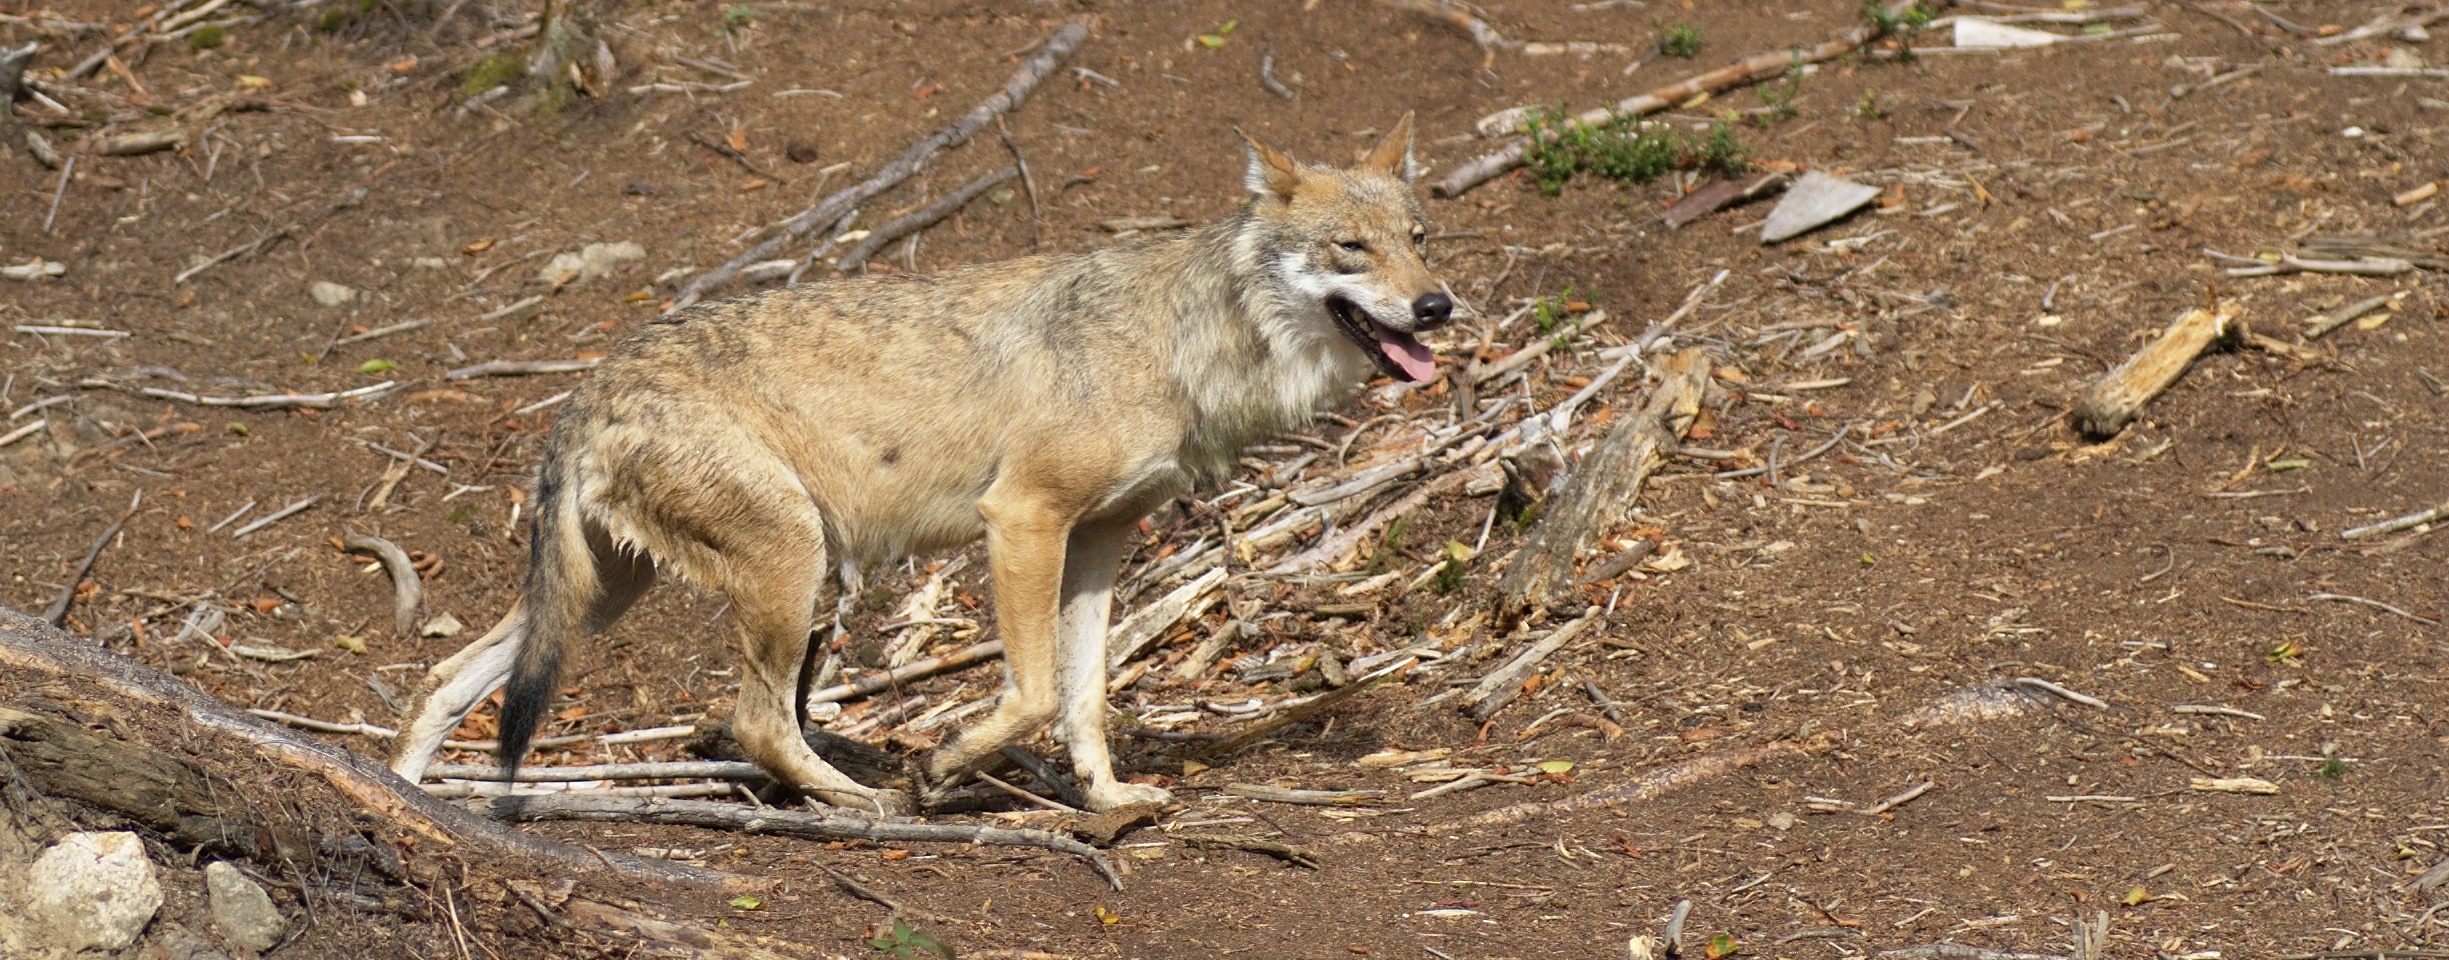
nature, wildlife, mammal, wolf, coyote, fauna, vertebrate, rawtherapee, germany, deutschland, pentax, tamron, bayern, bavaria, 90mm, lenstagged, steffenzahn, k100d, justpentax, tamron90, bayerischerwald, ludwigsthal, jackal, dog like mammal, red wolf, kit fox, saarloos wolfdog, wolfdog, czechoslovakian wolfdog, dhole, grey fox